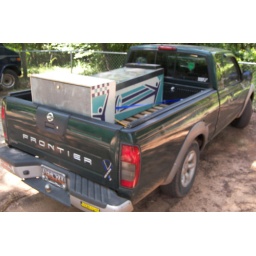
This is the machine still in the bed of my truck.